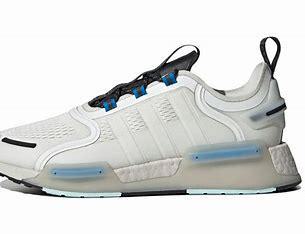
Brand: Adidas
Model: NMD_V3